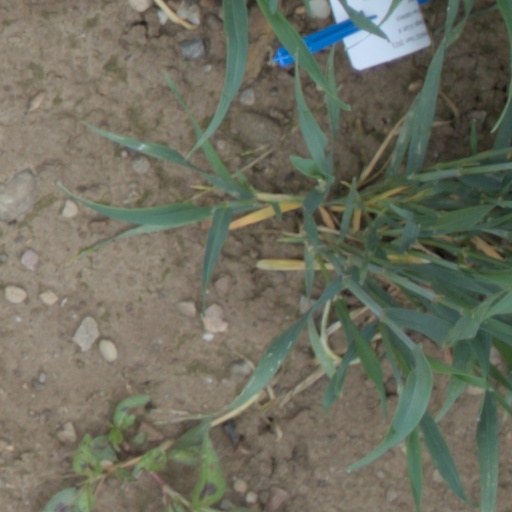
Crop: wheat